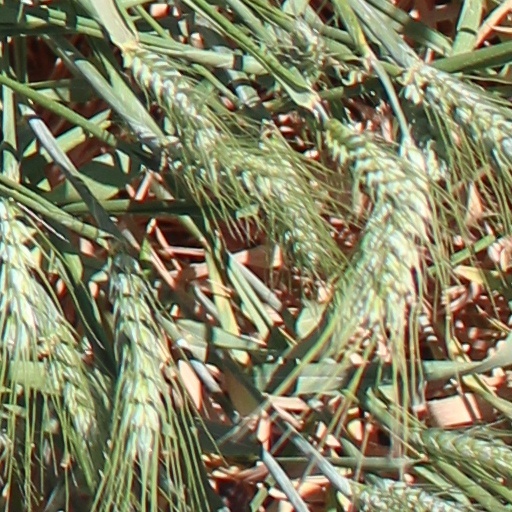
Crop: wheat